Kobra (DC Comics)

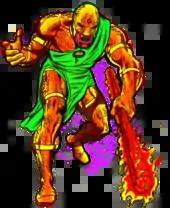
Jeffrey Burr as Kobra as he appeared on the cover of "Kobra" #5 (December 1976), art by Rich Buckler and Frank McLaughlin.

Kobra is an international terrorist and mad scientist who has crossed paths with the majority of Earth's costumed heroes during his attempts to usher in the Kali Yuga, an age of chaos. His real name is Jeffrey Burr, and he was born part of a set of conjoined twins, but was stolen at birth by the Cult of the Kobra God, since a prophecy claimed he would lead them to rule the world. Under their teaching, he became a dangerous warrior and a sadistic criminal mastermind. He led the cult into using advanced technology to menace the world. Followers of Kobra frequently address their master as "Naja-Naja", the binomial name of the Indian cobra. This later became "Nāga-Naga", a meaningless title which translates from Sanskrit as "snake-snake". Whether this change was intentional or an error is unknown.